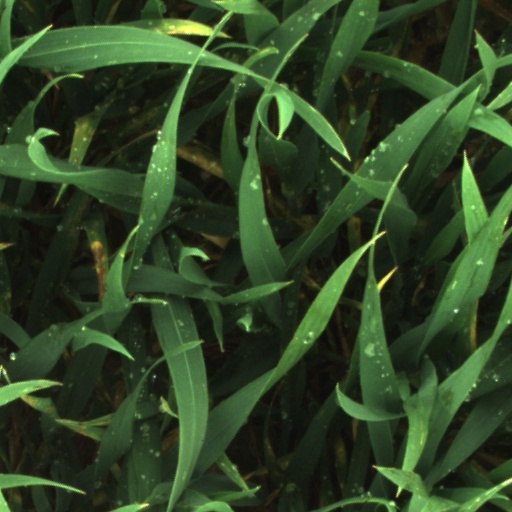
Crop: wheat